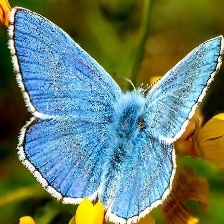
Species: ADONIS
Butterfly family (ImageNet category): lycaenid_butterfly